Black Butte (Oregon)

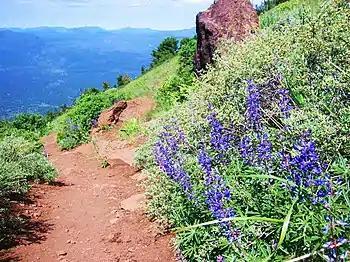
Wildflowers on Black Butte

Black Butte lies east of the major crest of the Cascades, which is more arid compared to the Western Cascades. Two forest populations at Black Butte were analyzed in a 1975 study conducted by D. B. Zobel of Oregon State University. These forest areas included ponderosa pine and tree species intermediate to grand and white firs. The study found that trees at Black Butte did not experience significant moisture stress and that photosynthesis rates during dry summer seasons were more reduced at tree sites in the Western Cascades compared to at Black Butte. Black Butte was found to have a shorter growing season and less favorable winter temperatures for photosynthesis at its forest sites than study areas in the Western Cascade Province. Along the trail that runs up Black Butte, the forest is diverse, with yellow-bellied ponderosa pines, mixed conifers, and subalpine vegetation.